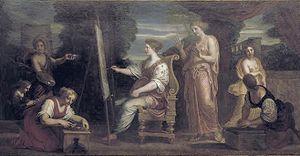
LALA DE CYZIQUE CULTIVANT LA PEINTURE
Le salon des Nobles est un salon du Grand appartement de la Reine dans le château de Versailles, château français situé dans les Yvelines, en Île-de-France. La salle est située entre l'antichambre du Grand Couvert et la chambre de la Reine et faisait office de seconde antichambre de l'appartement.
Lala de Cyzique, également orthographié Laya, Iaia et Lalla, est une peintre et sculptrice de l'Antiquité classique originaire de Cyzique. Elle peignait principalement des portraits de femmes.